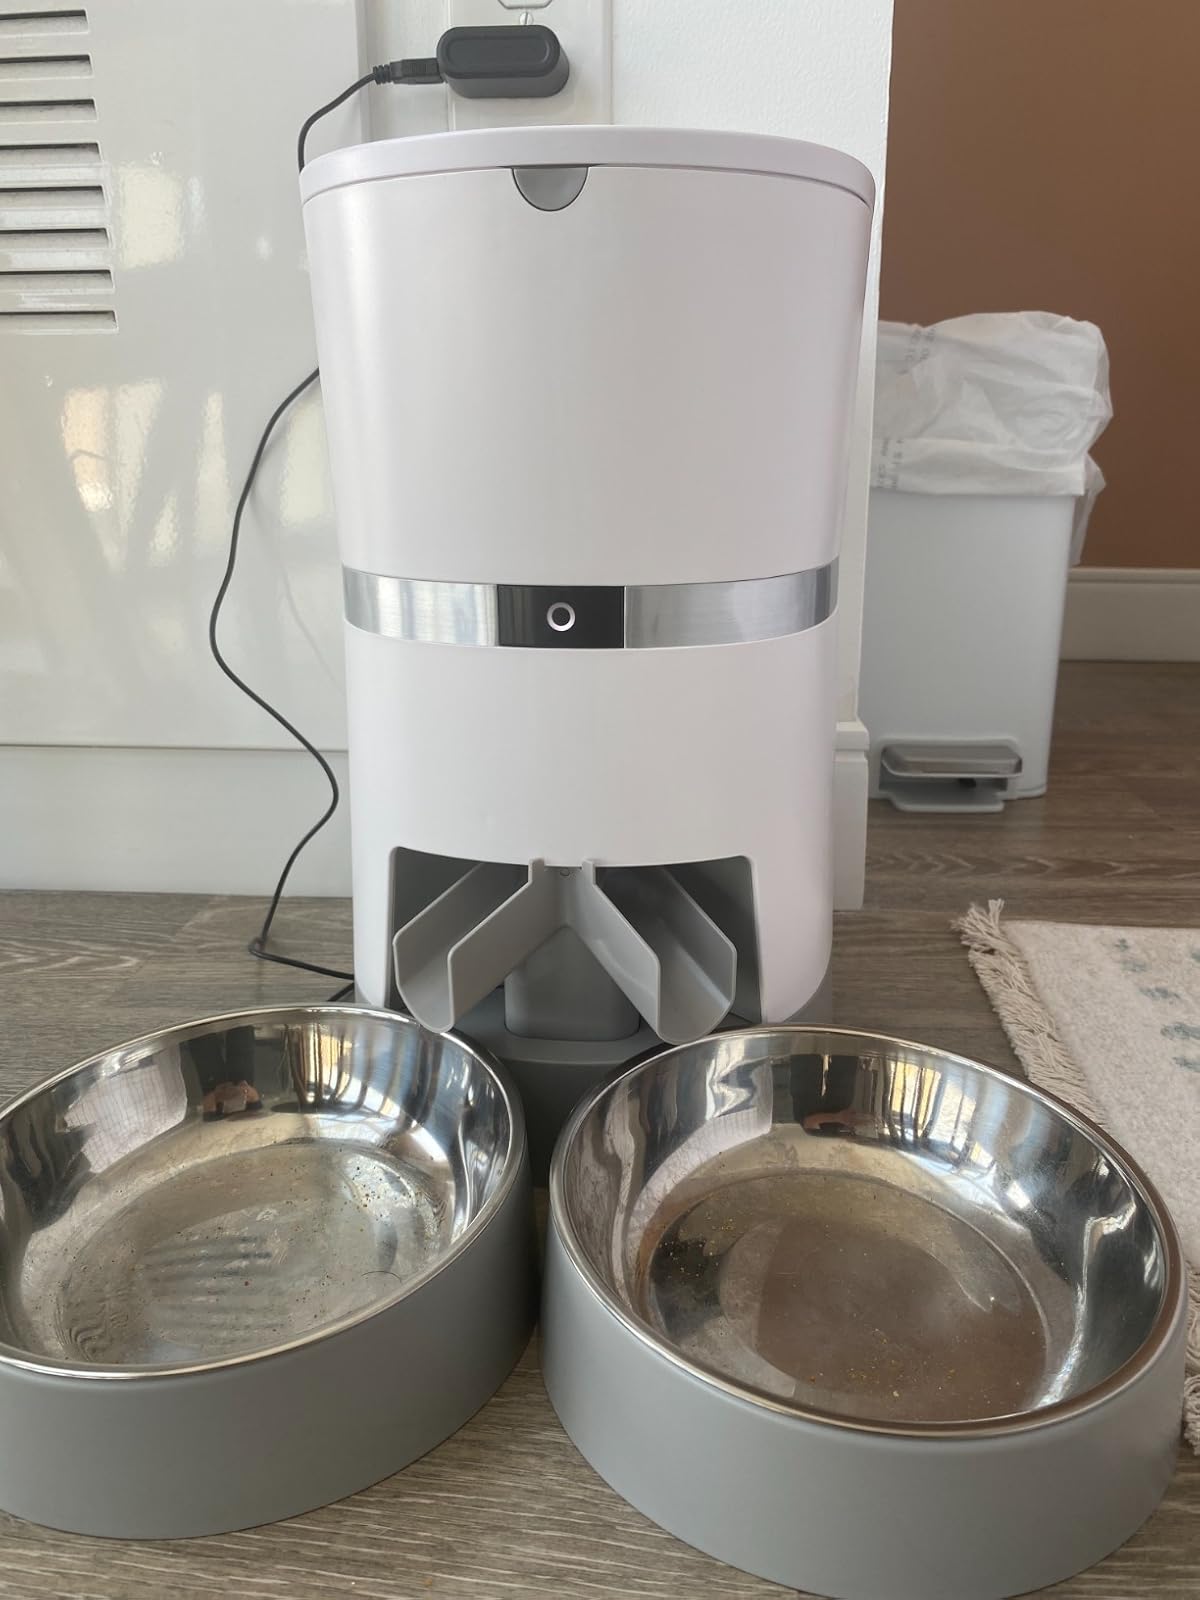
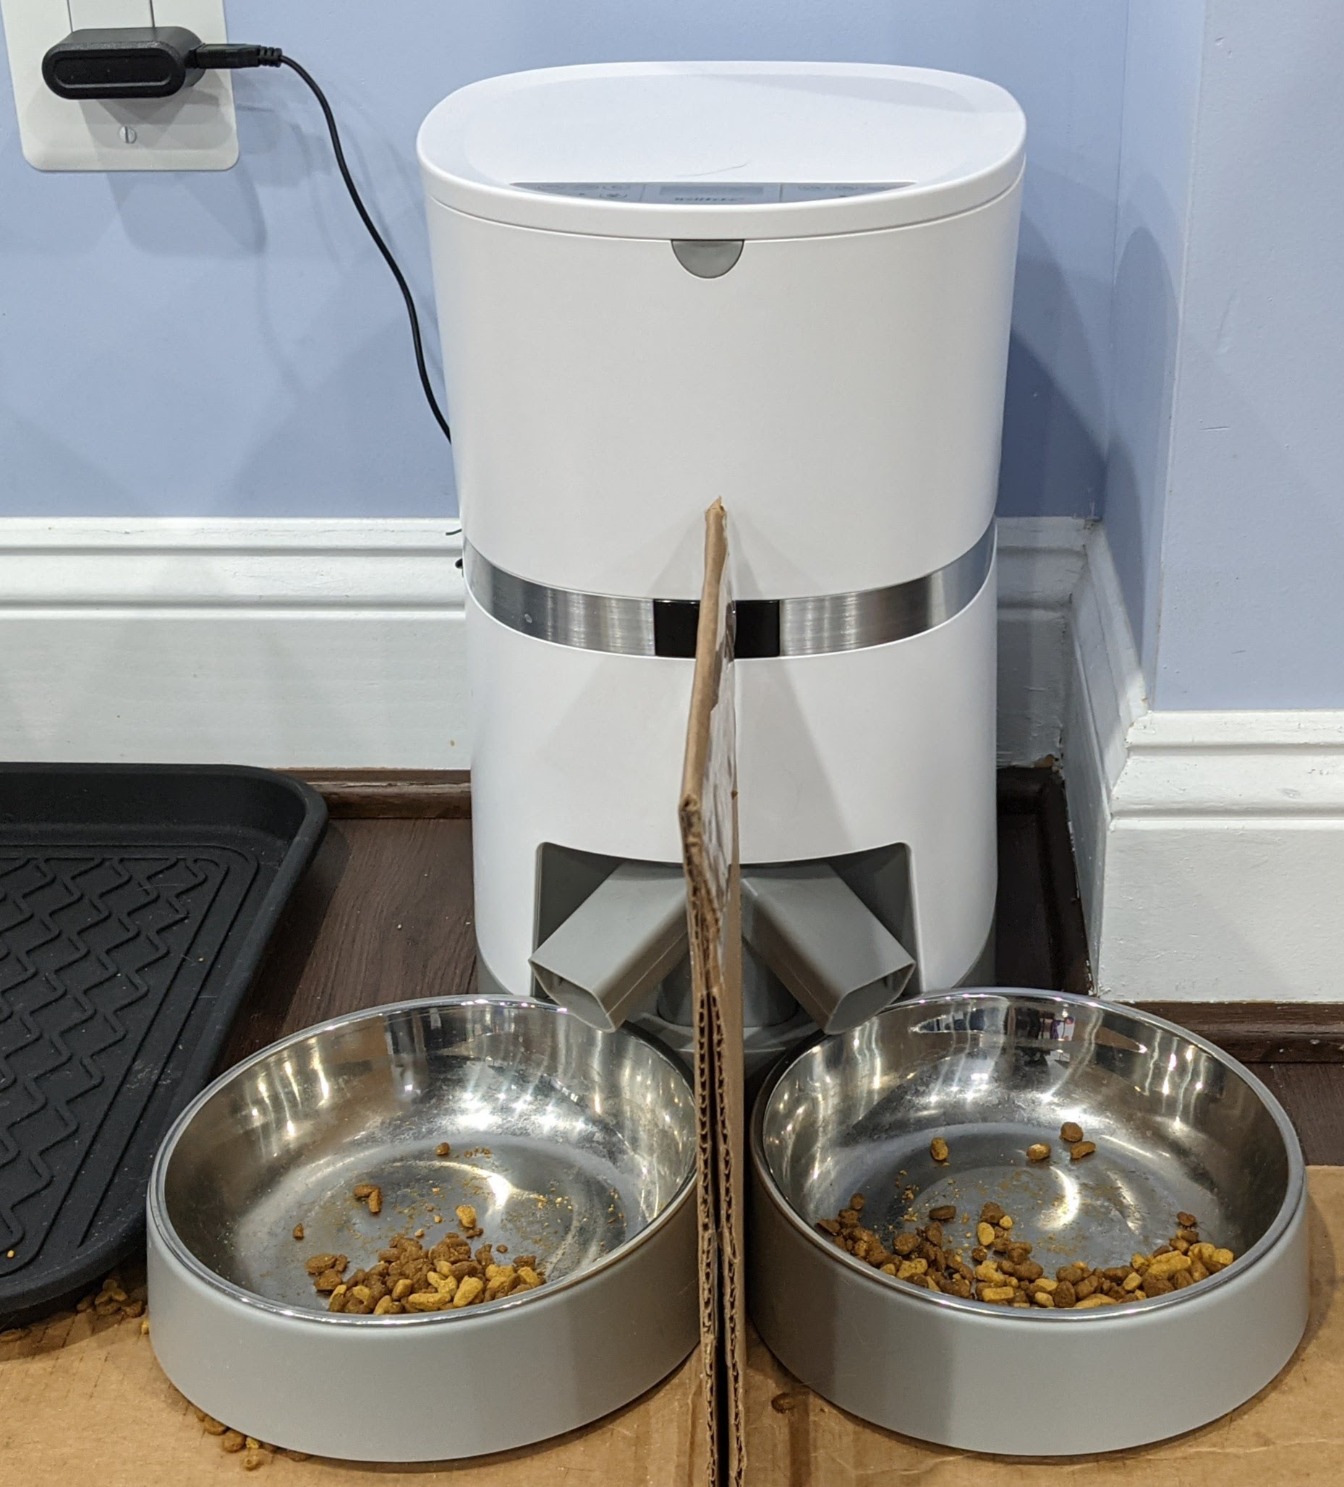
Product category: items_feeder
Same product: yes